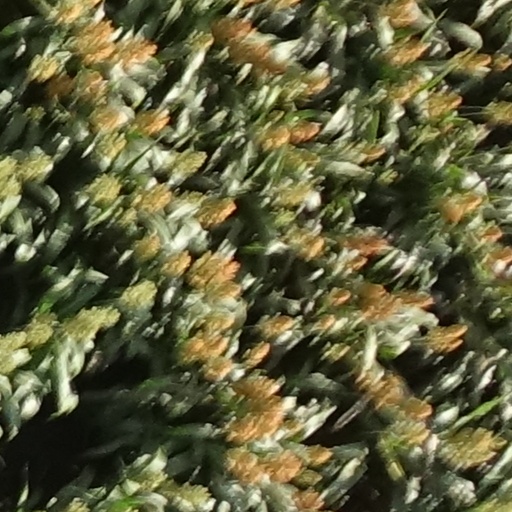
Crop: sorghum